Barton Warren Evermann

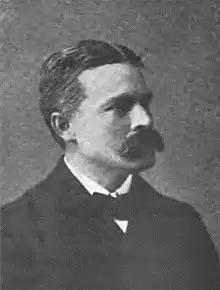

Barton Warren Evermann (October 24, 1853 – September 27, 1932) was an American ichthyologist.